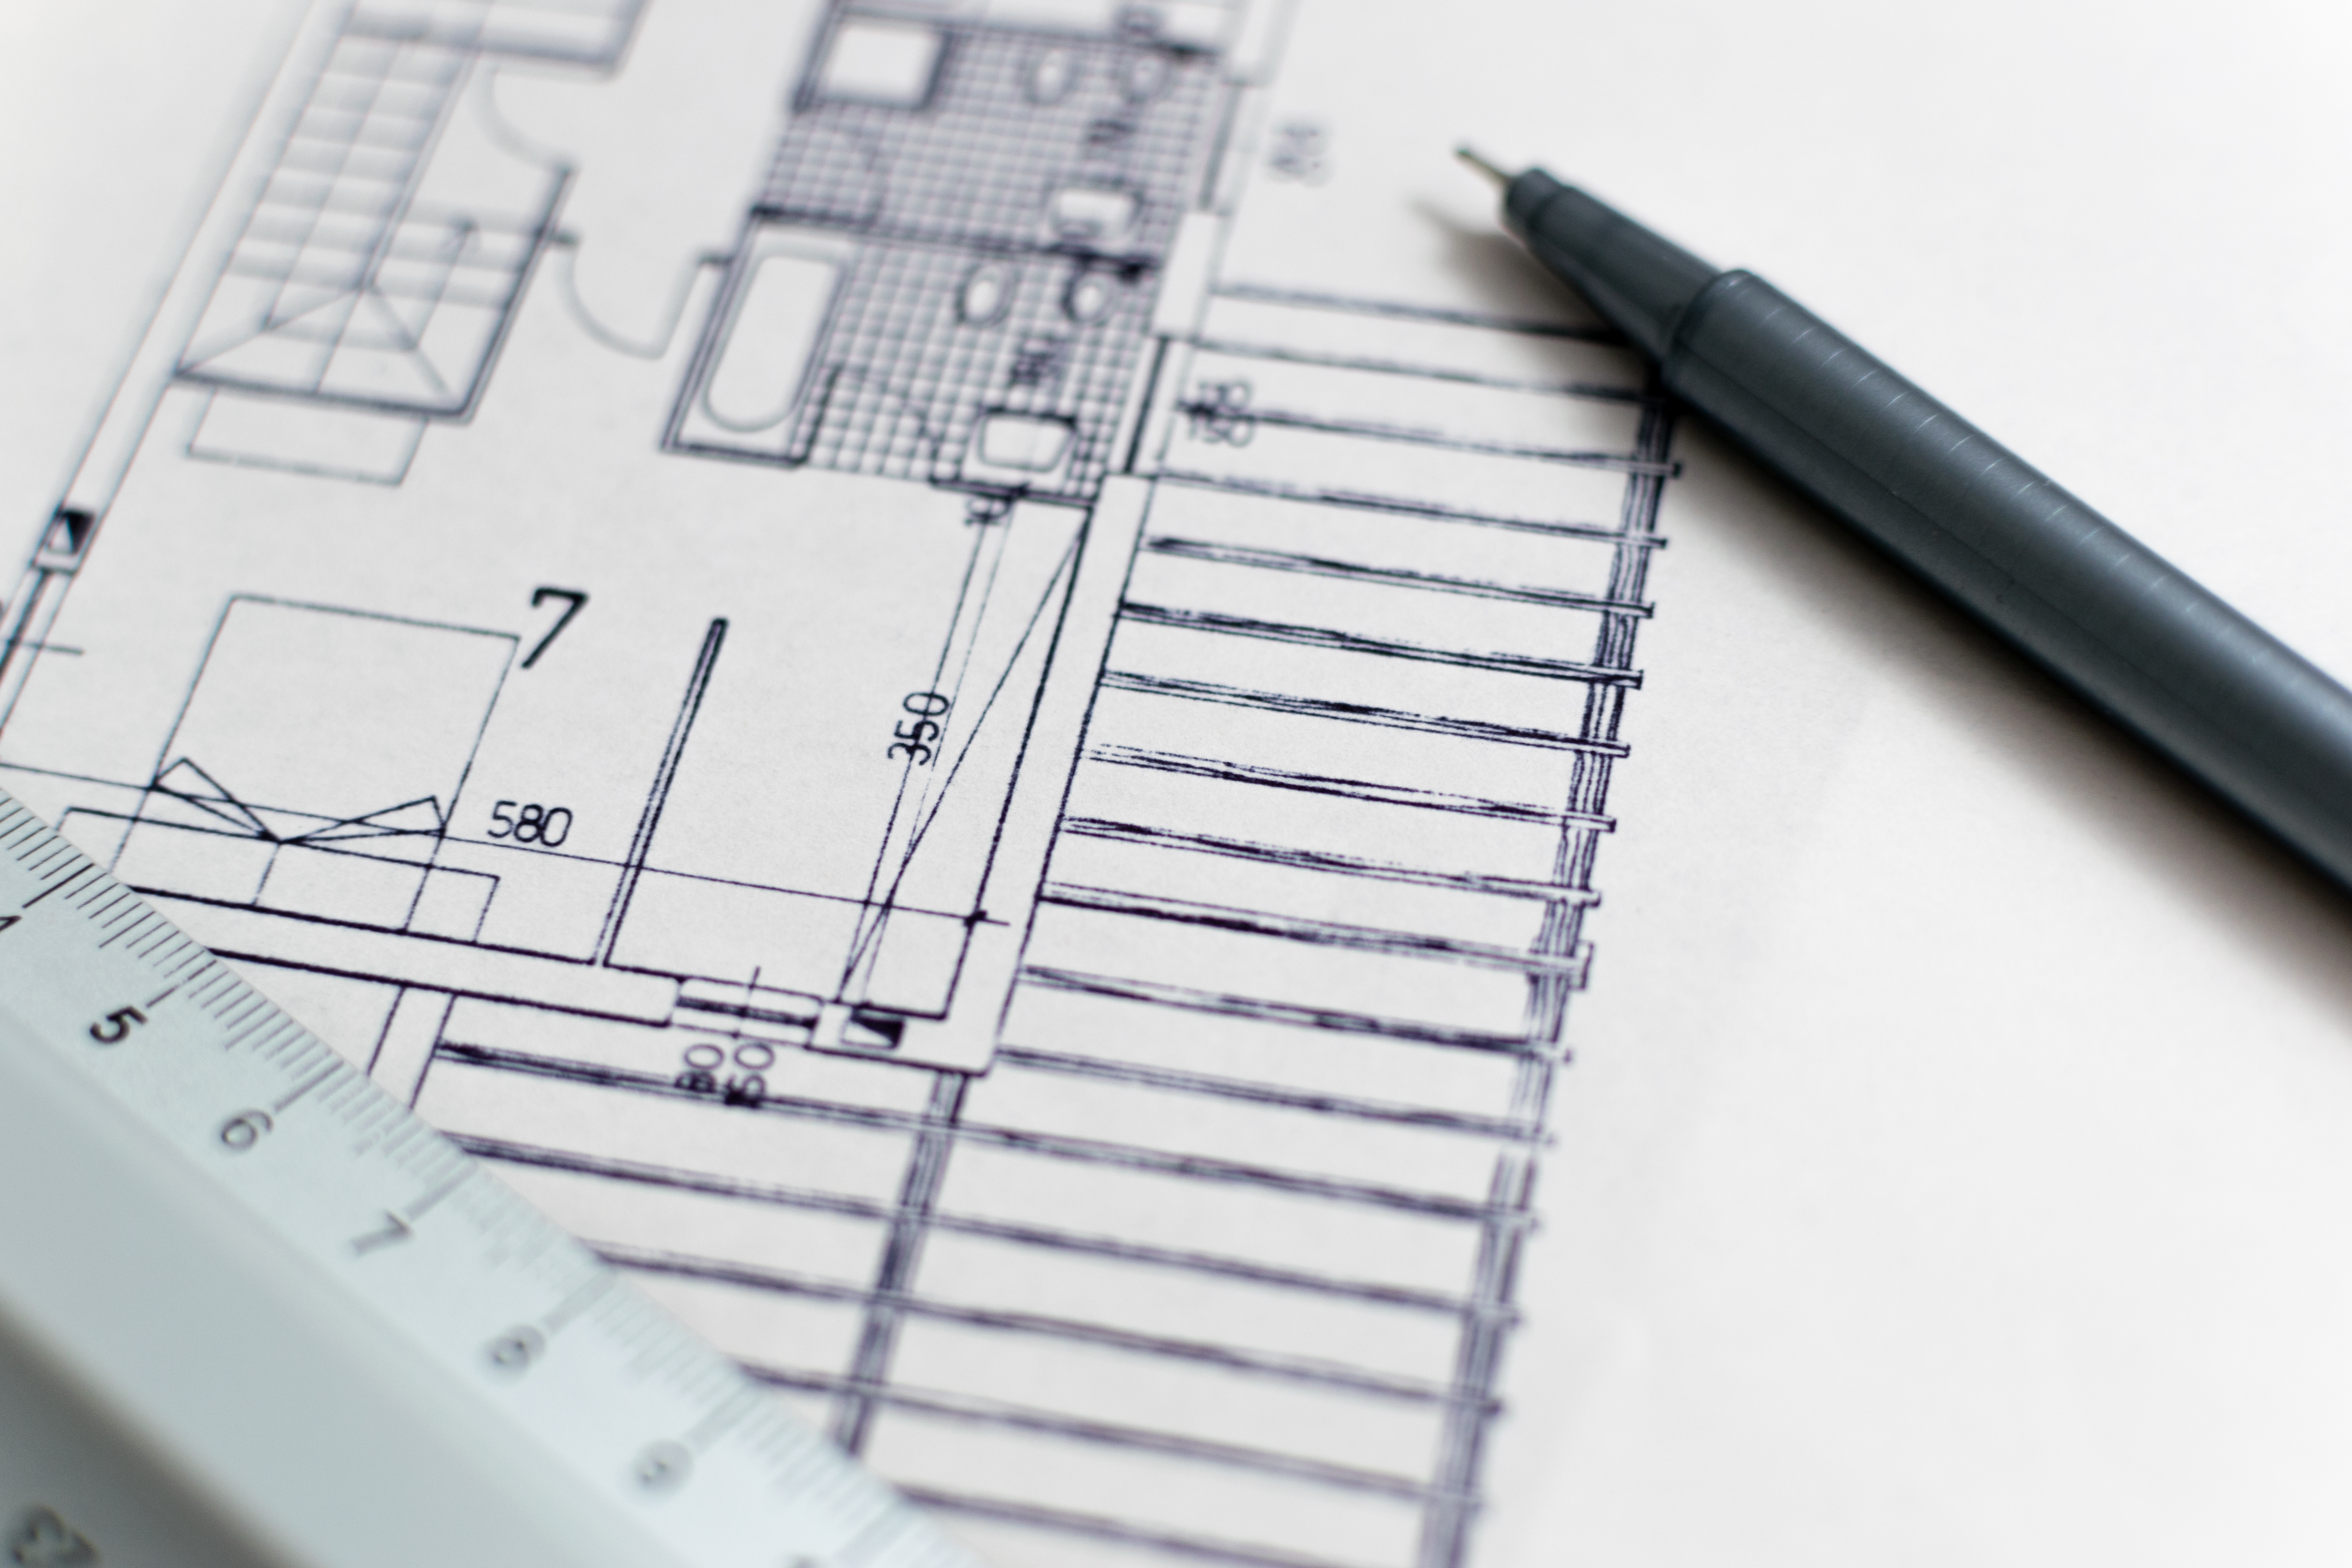
drawing, floor plan, text, technical drawing, sketch, diagram, plan, font, schematic, design, engineering, architecture, electronics, parallel, artwork